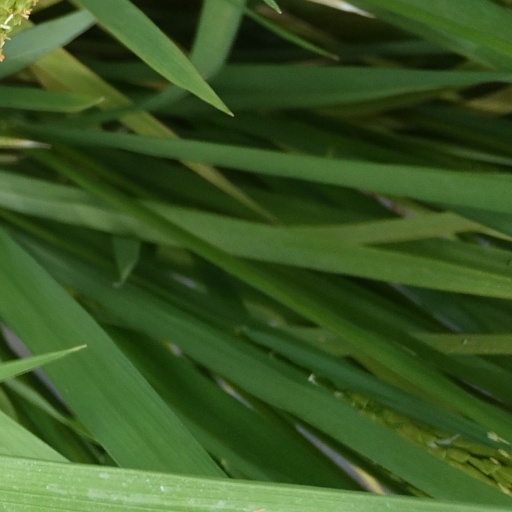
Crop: rice